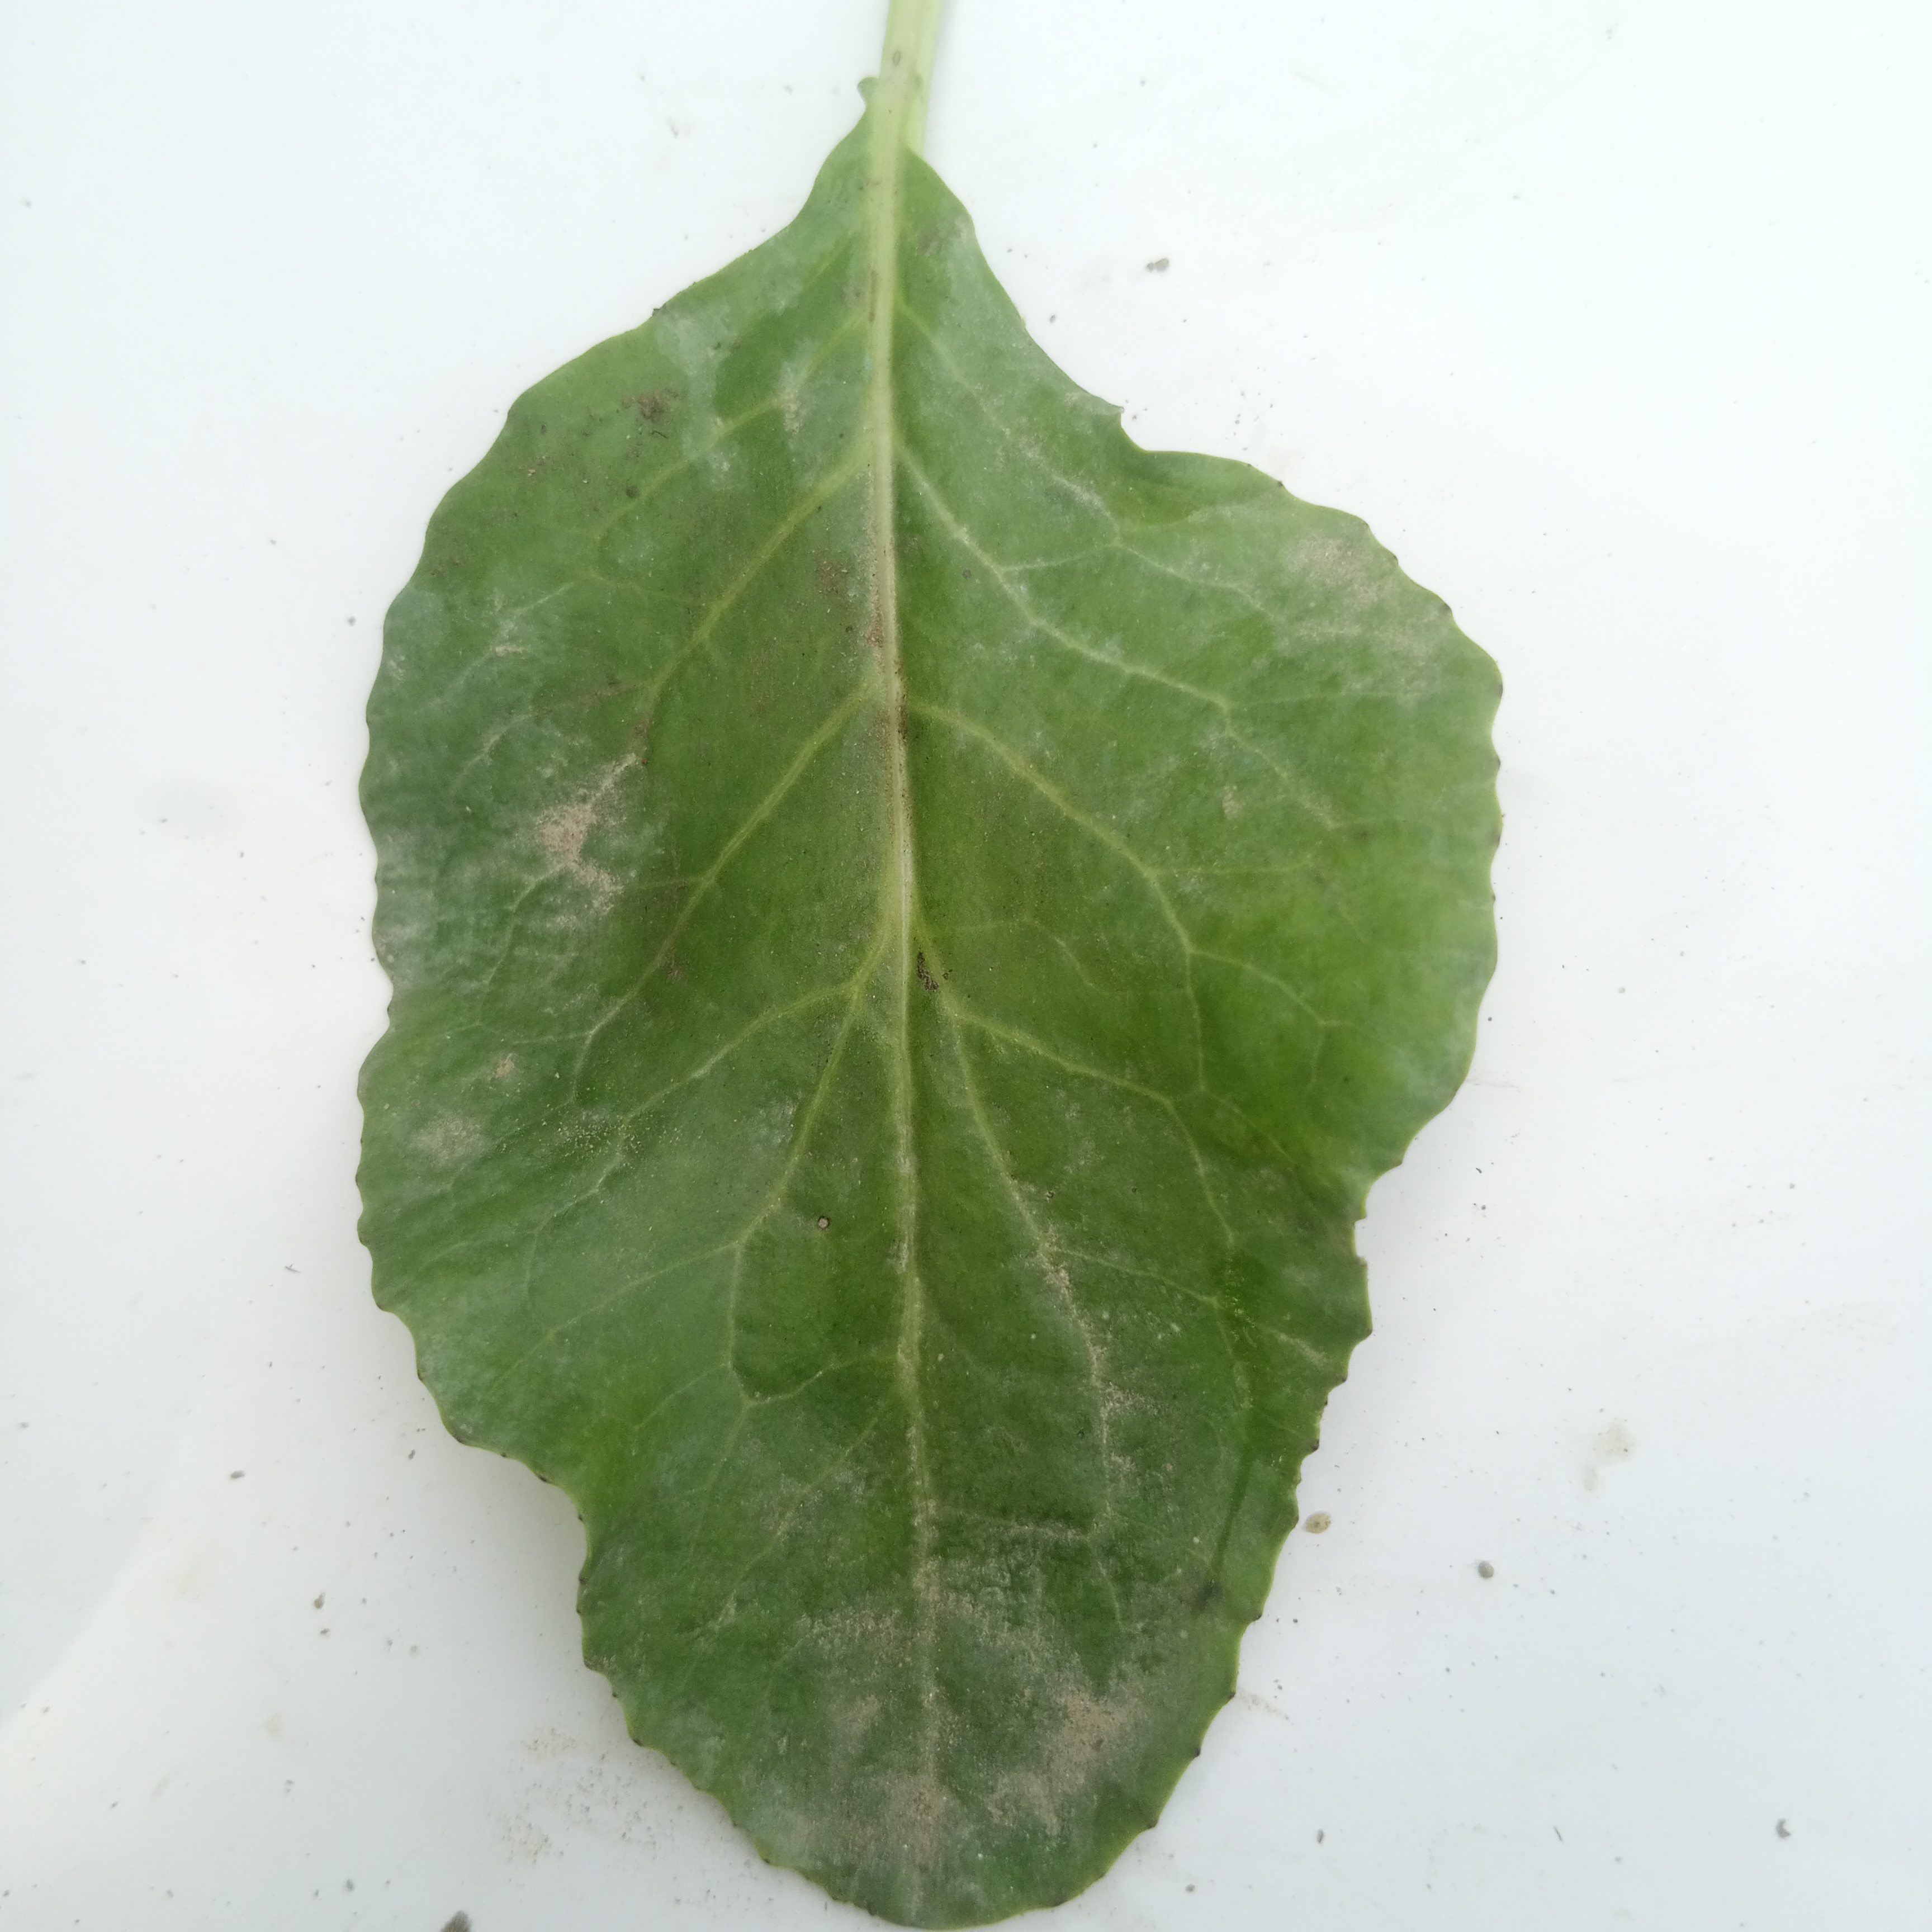
Label: Healthy